Lucentum

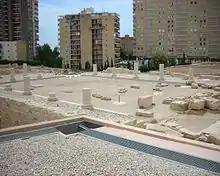
The Roman forum of Lucentum

Currently, one can visit the archaeological site, which covers an area of some . The most noticeable features are the remains of the fortifying wall (including the foundations of the pre-Roman defensive towers), the baths, the forum, part of the Muslim necropolis, and a multitude of houses. In addition, a part of the "Tossal de Manisses" is currently being excavated, which it is hoped will increase the size and importance of the site.